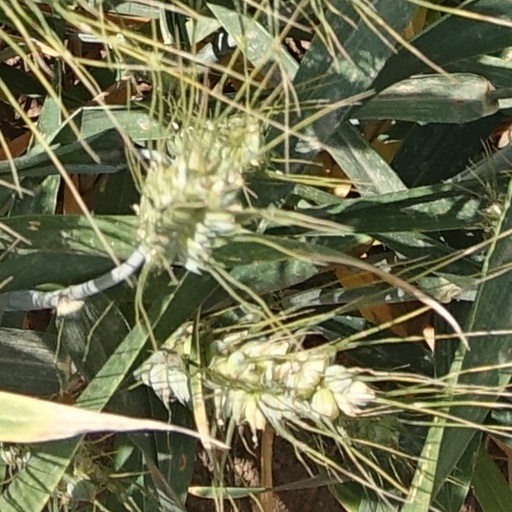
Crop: wheat